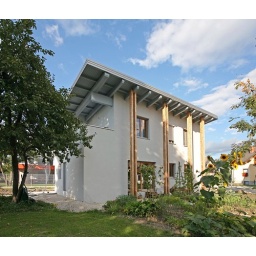
-ENG-A wooden house built by Barra&amp;amp;Barra.-ITA-Casa prefabbricata in bioedilizia costruita da Barra&amp;amp;Barra.